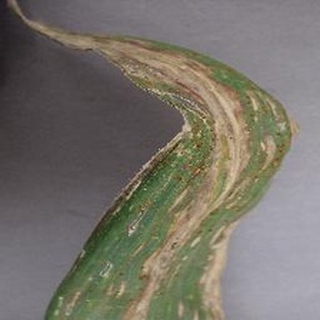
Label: corn_gray_leaf_spot